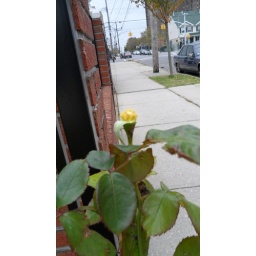
I found this yellow cutie branching out of a neighbor's home on my way home in Coney.